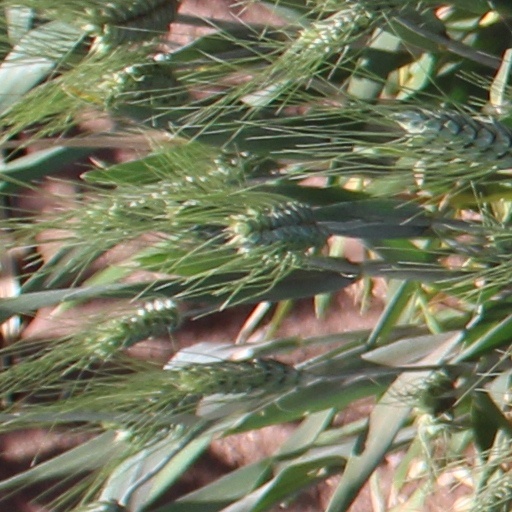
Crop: wheat